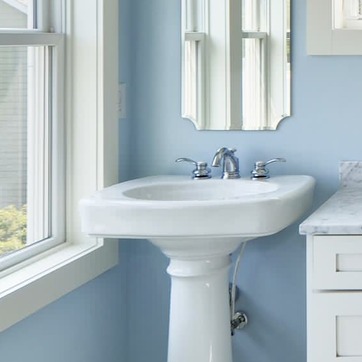
Material: ceramic